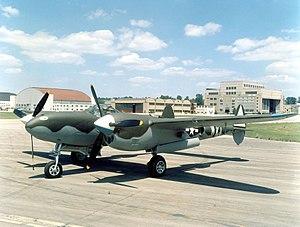
La liste des P-38 restants recense tous les appareils Lockheed P-38 encore en état de vol, en restauration ou en exposition en 2019.